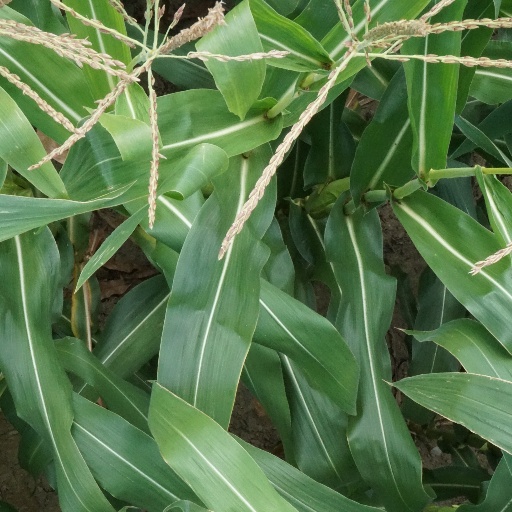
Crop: maize; corn